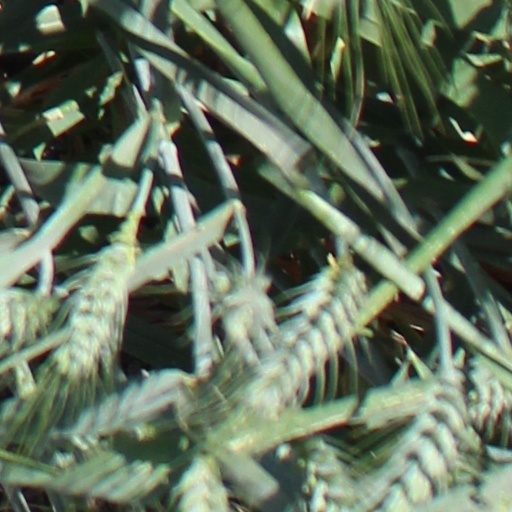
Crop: wheat